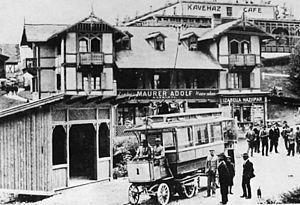
Les Hautes Tatras sont une chaîne de montagnes située dans le massif des Tatras, à la frontière de la Slovaquie et de la Pologne. Elles sont classées « réserve de biosphère » par l'Unesco. Elles sont surnommées « les plus petites hautes montagnes du monde » ou « Alpes en miniature » : en effet, sur seulement 26 kilomètres de longueur, la chaîne possède dix sommets de plus de 2 600 mètres d'altitude. La région est protégée au sein des parcs nationaux polonais et slovaque des Tatras.